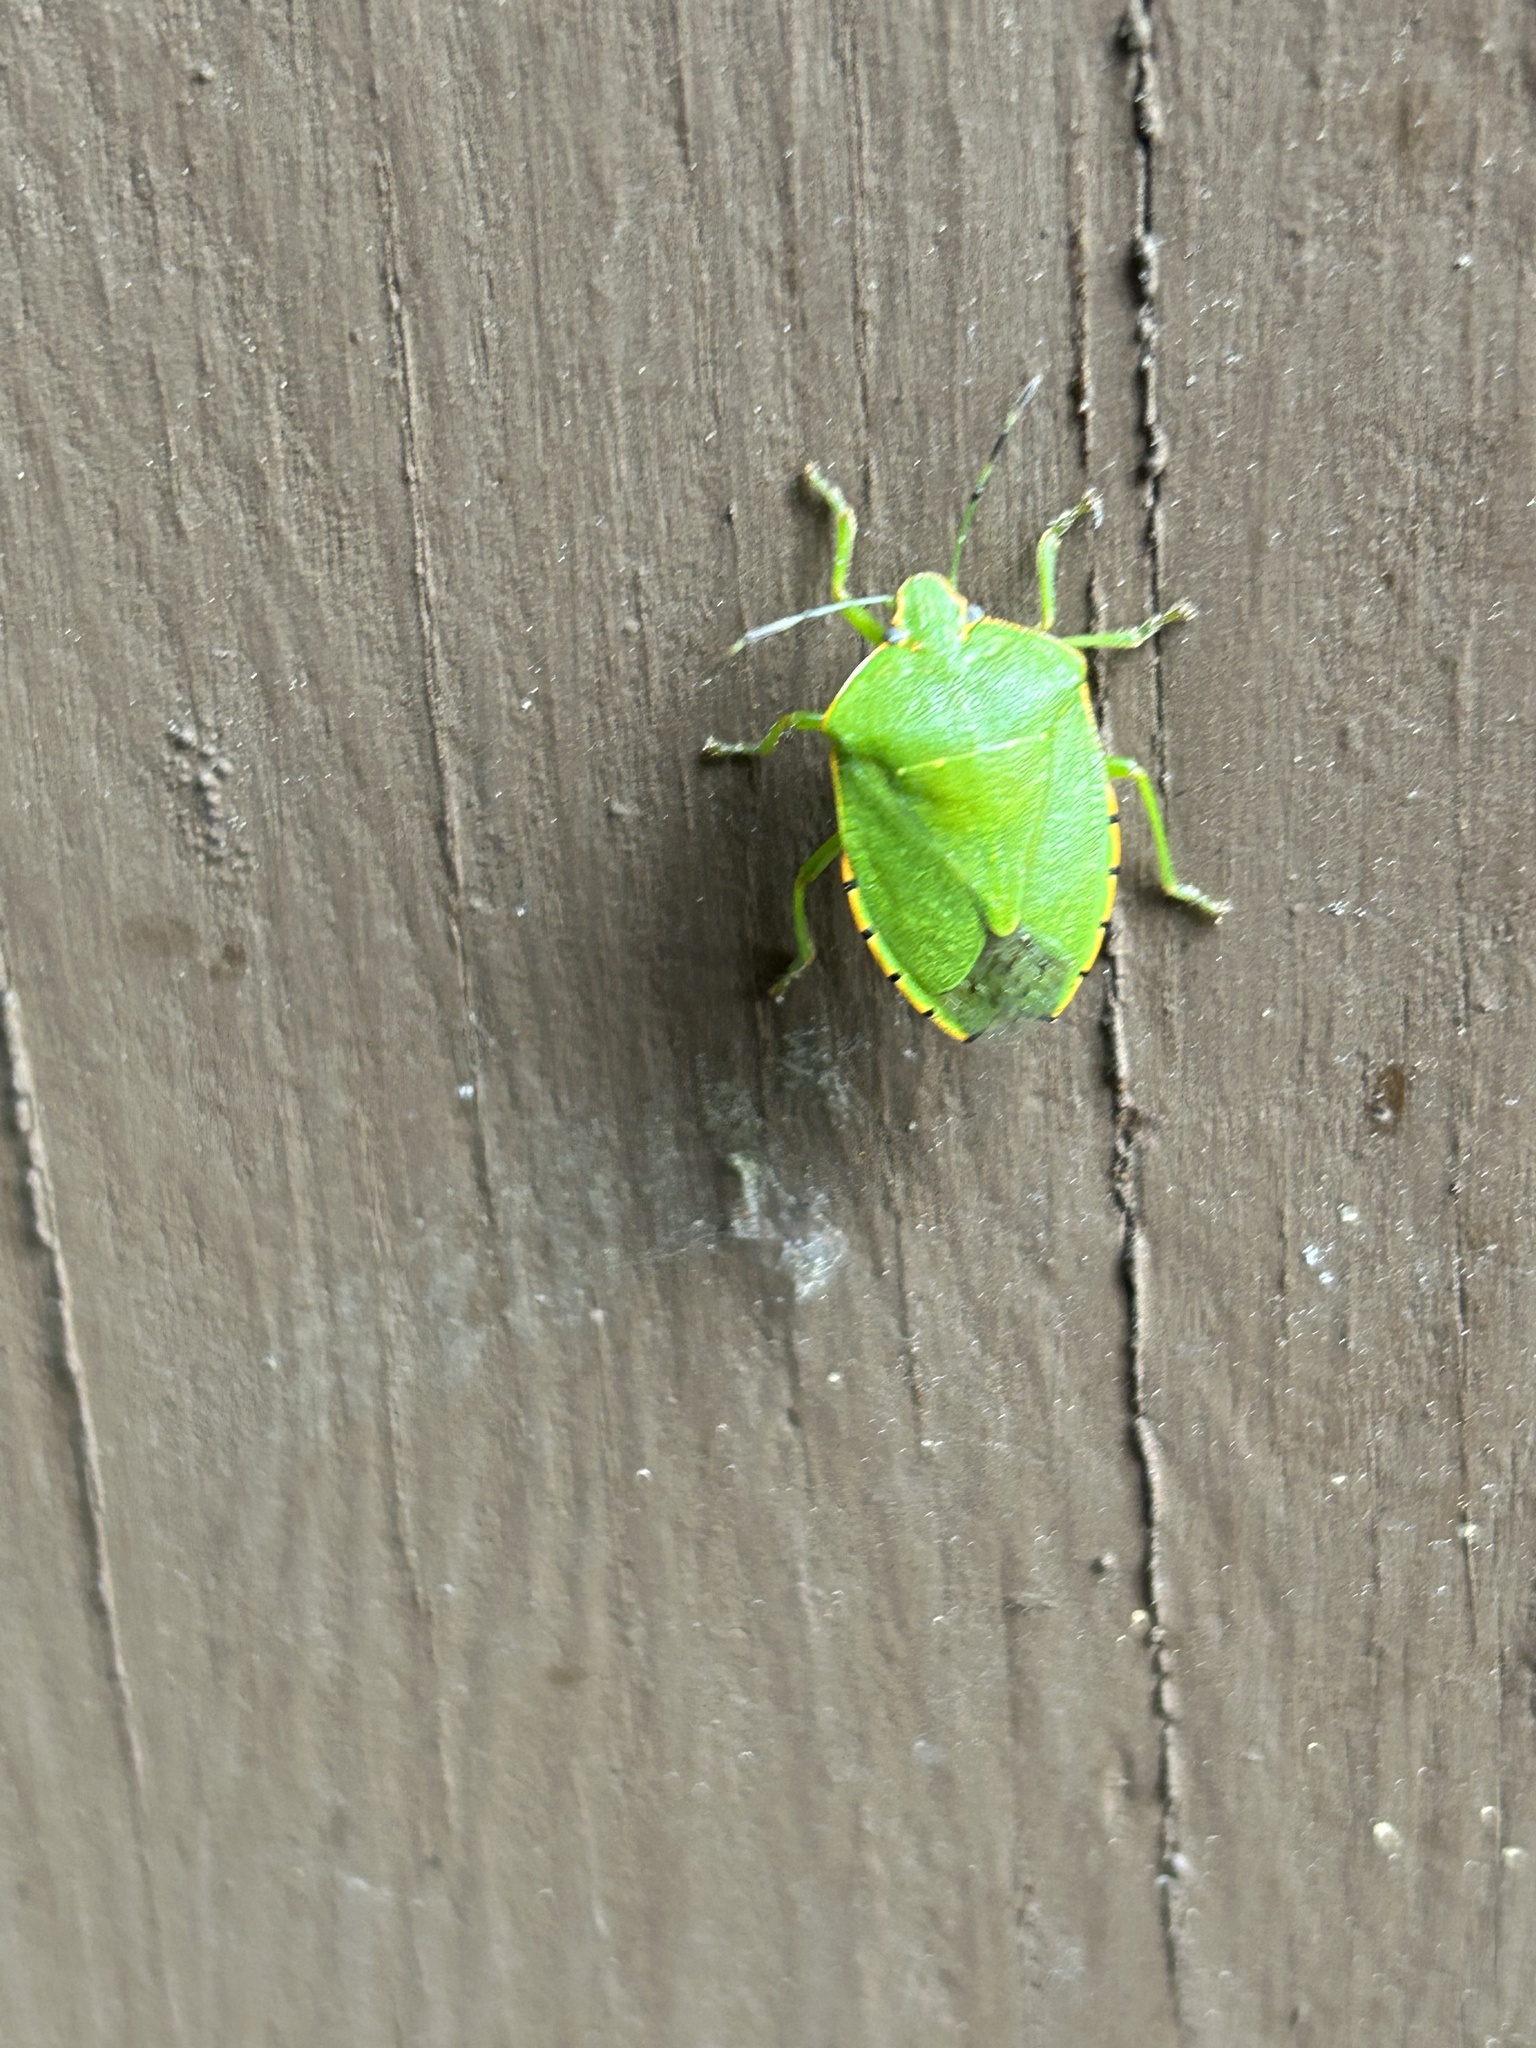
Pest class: stink_bug